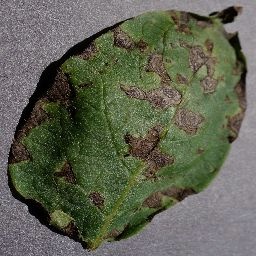
Etiqueta: Tizon_Temprano